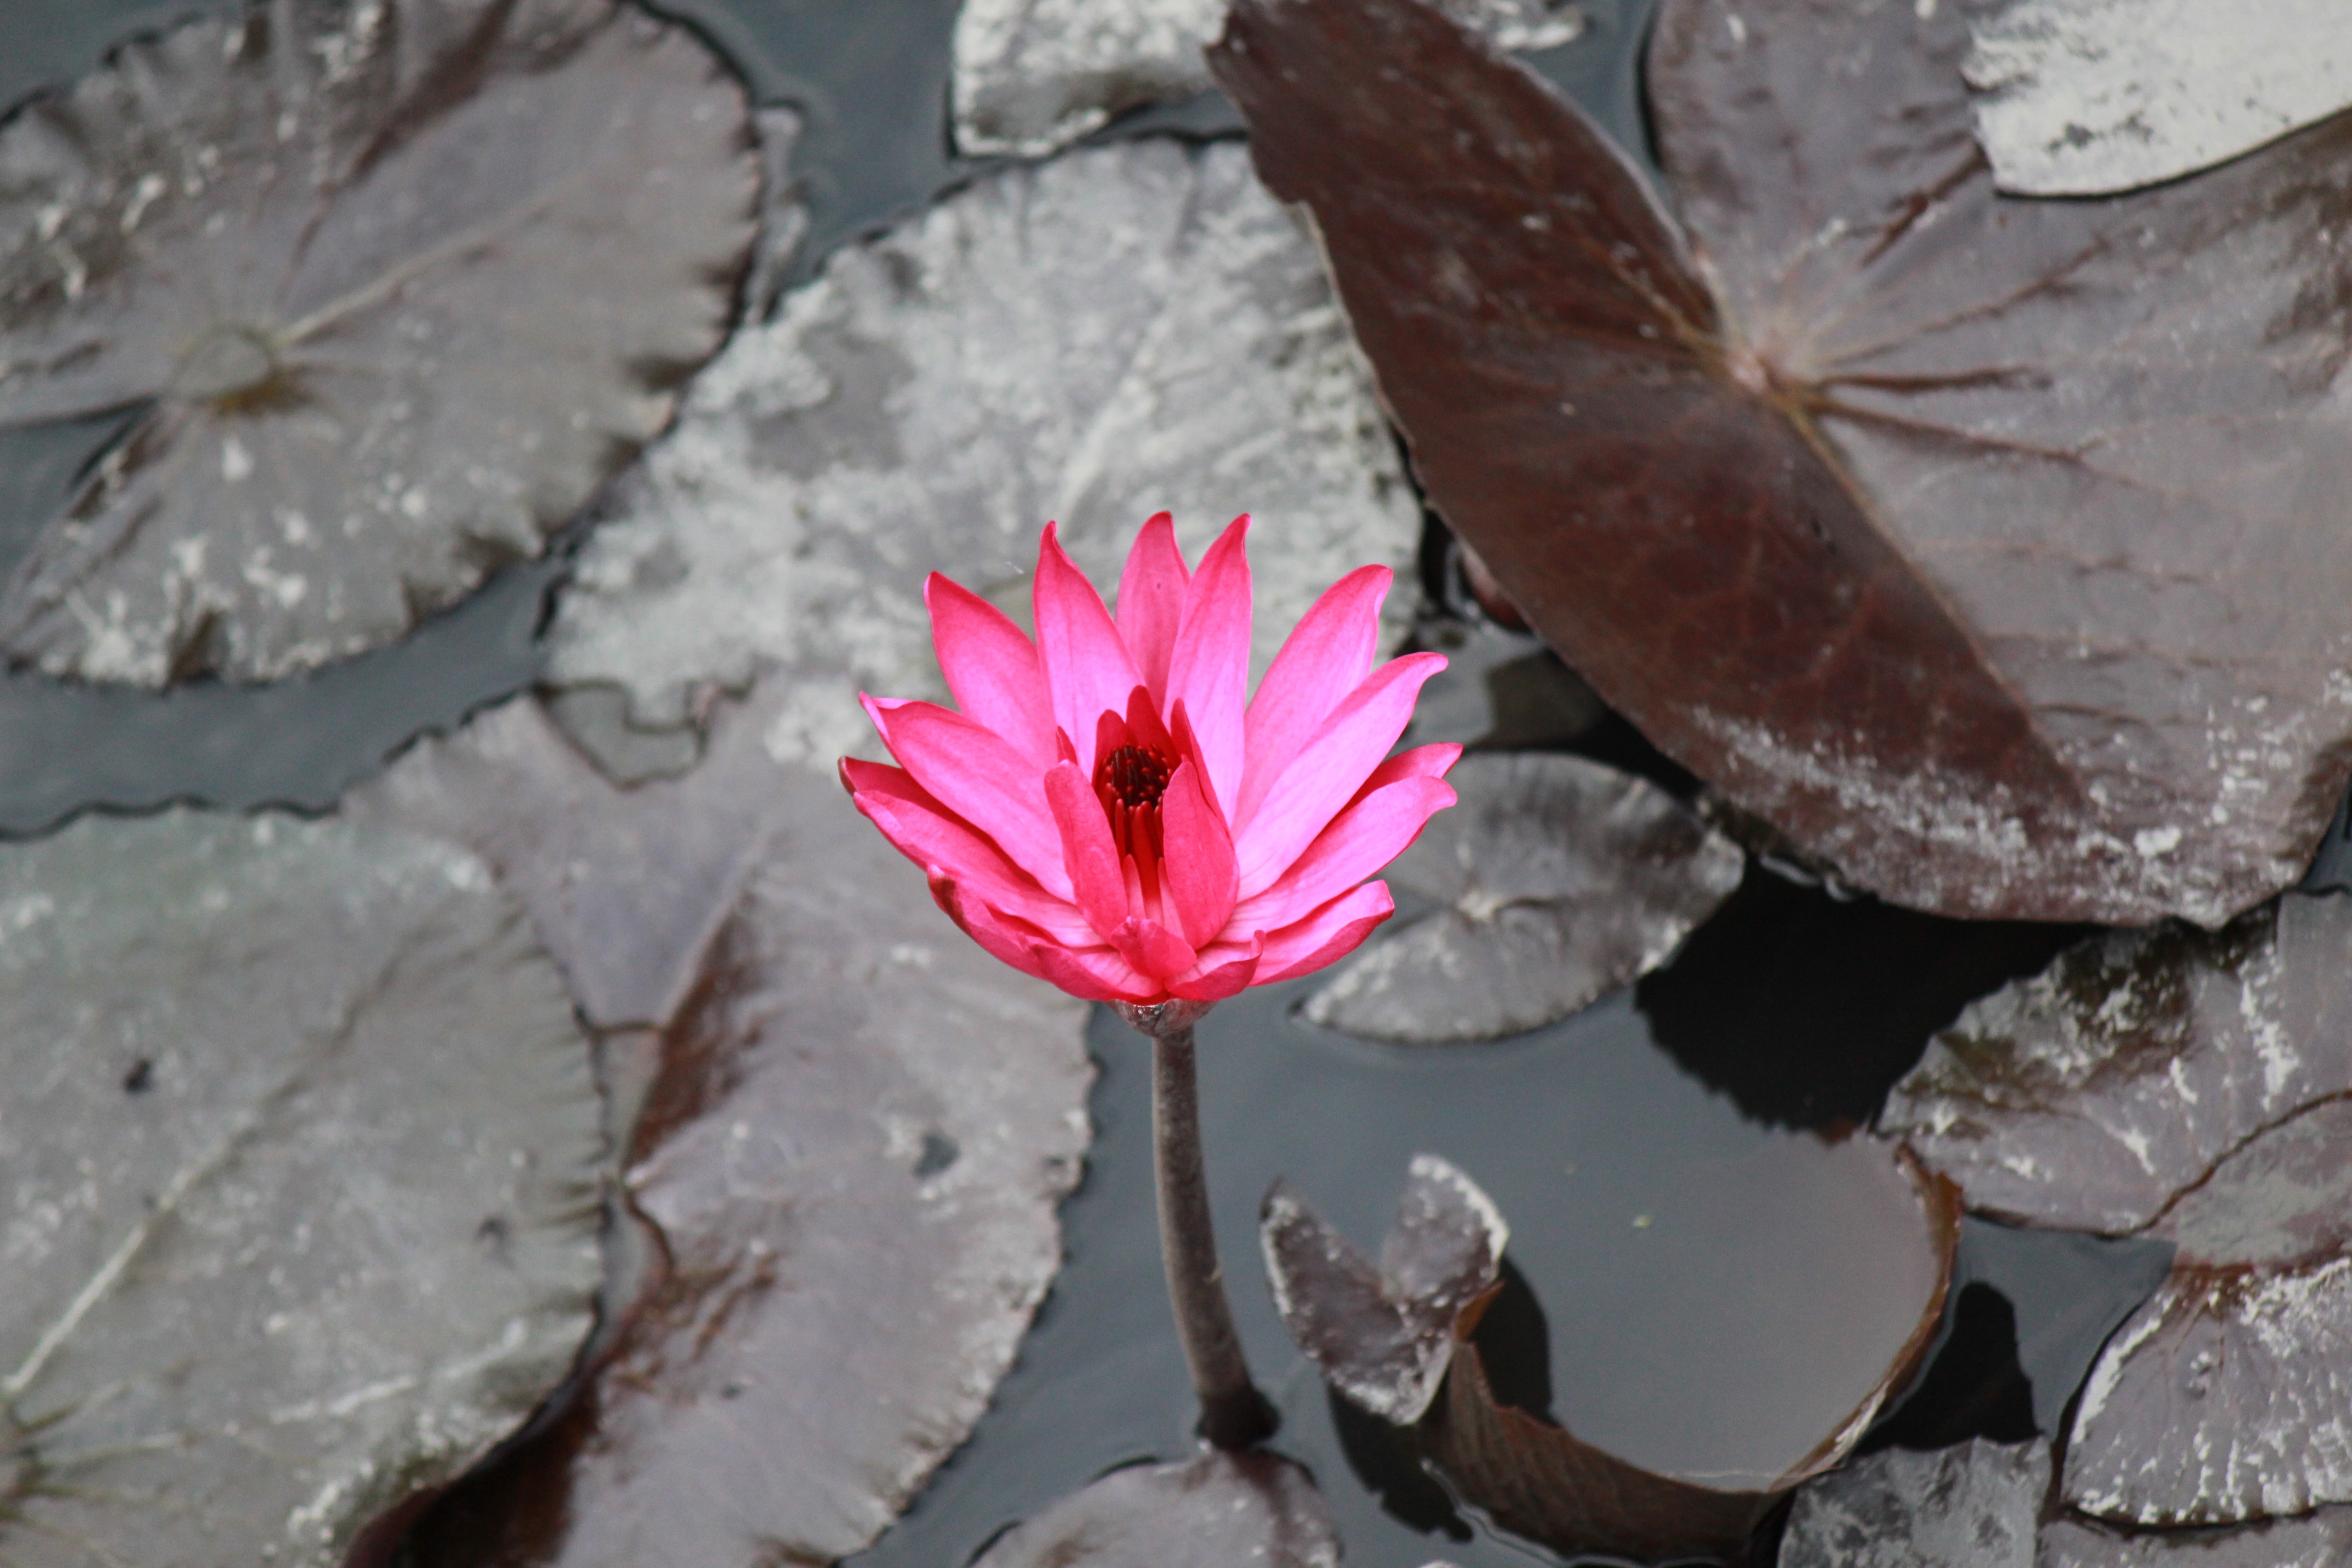
plant, leaf, flower, petal, spring, pink, flora, flowers, lotus, flowering plant, land plant